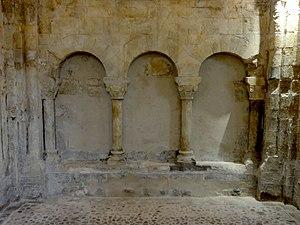
La tour Saint-Rieul est une ancienne église catholique située à Louvres, en France. C'était la deuxième église de Louvres en plus de l'église voisine Saint-Justin. L'on ignore pourquoi un bourg modeste comme Louvres avait deux églises ; dans le pays de France, seul Gonesse était dans le même cas. L'église Saint-Rieul a été désaffectée au culte à la Révolution française, et sa nef et son unique bas-côté ont été démolis en 1801. Subsistent un clocher et un chœur roman de la première moitié du XIIᵉ siècle, ainsi qu'au sud, deux travées du XVIIᵉ siècle sans grand caractère. Cet ensemble a servi de prison de 1796 jusqu'au début de la Troisième République. Depuis la fermeture de la prison, la tour est devenue le clocher de l'église Saint-Justin, qui en a toujours été dépourvue. En même temps que l'église voisine, la tour Saint-Rieul a été classée monument historique par arrêté du 27 juin 1914. Entre 1979 et 2008, le rez-de-chaussée a abrité le Musée intercommunal d'archéologie et d'histoire, transféré ensuite dans un nouveau bâtiment et devenu le musée Archéa.